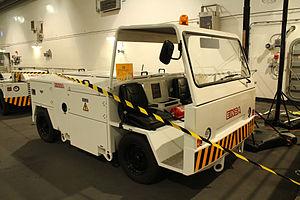
EINSA est une entreprise espagnole fondée en 1979, active dans l'industrie mécanique et fournisseur des domaines militaires et de l'aviation.